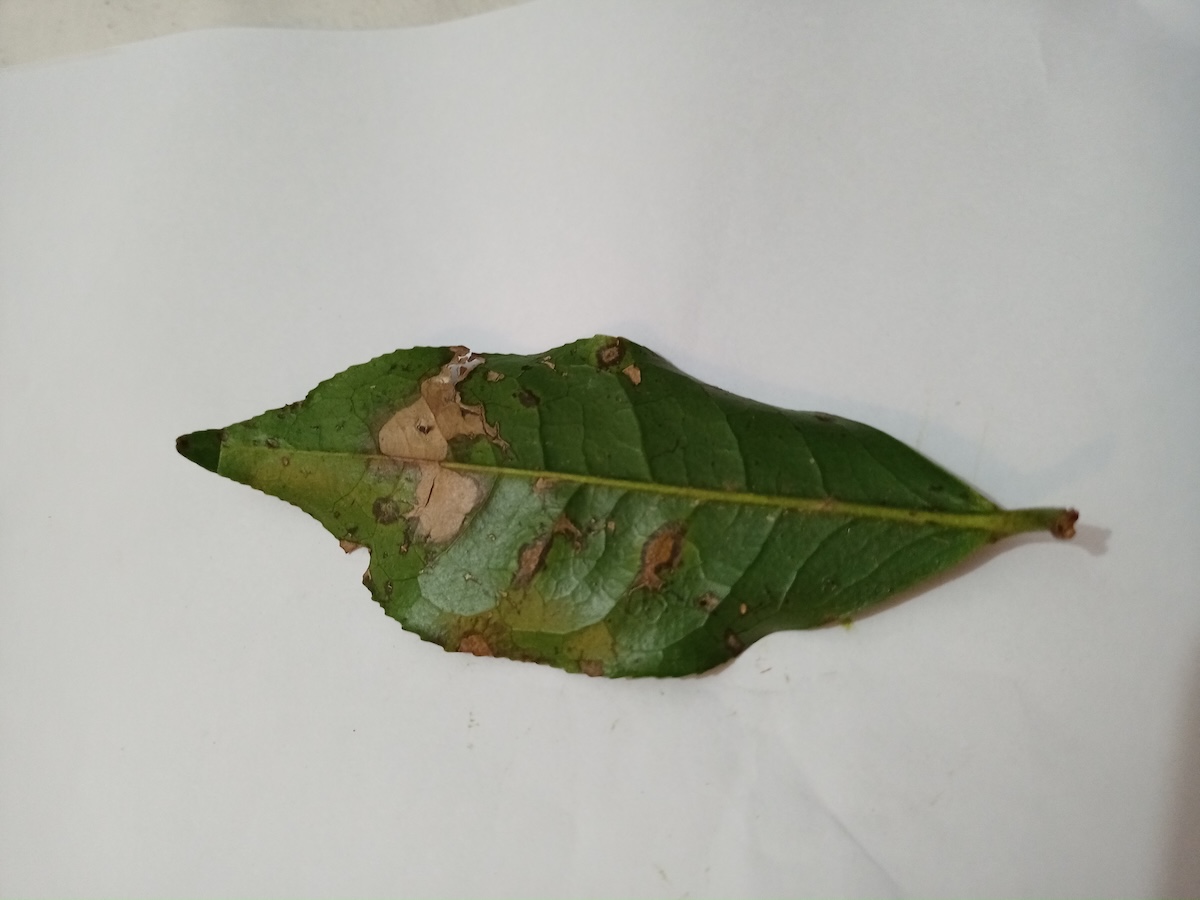
Label: Brown Blight